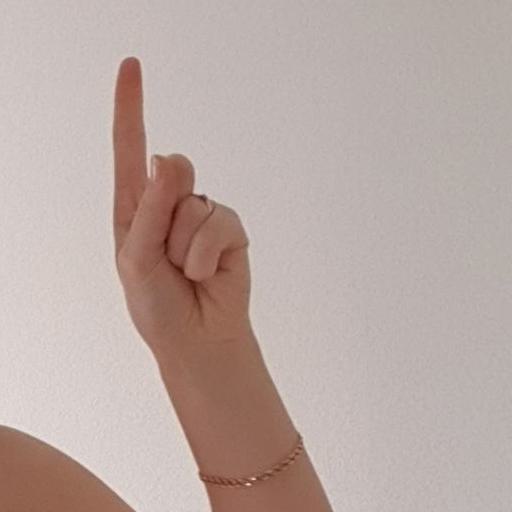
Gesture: one